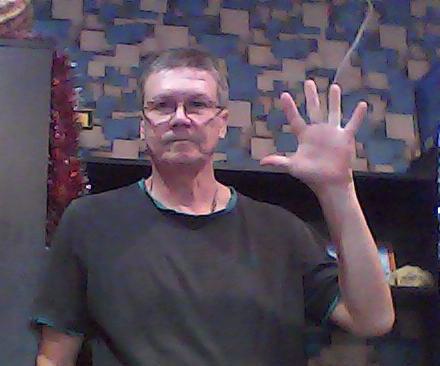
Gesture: palm